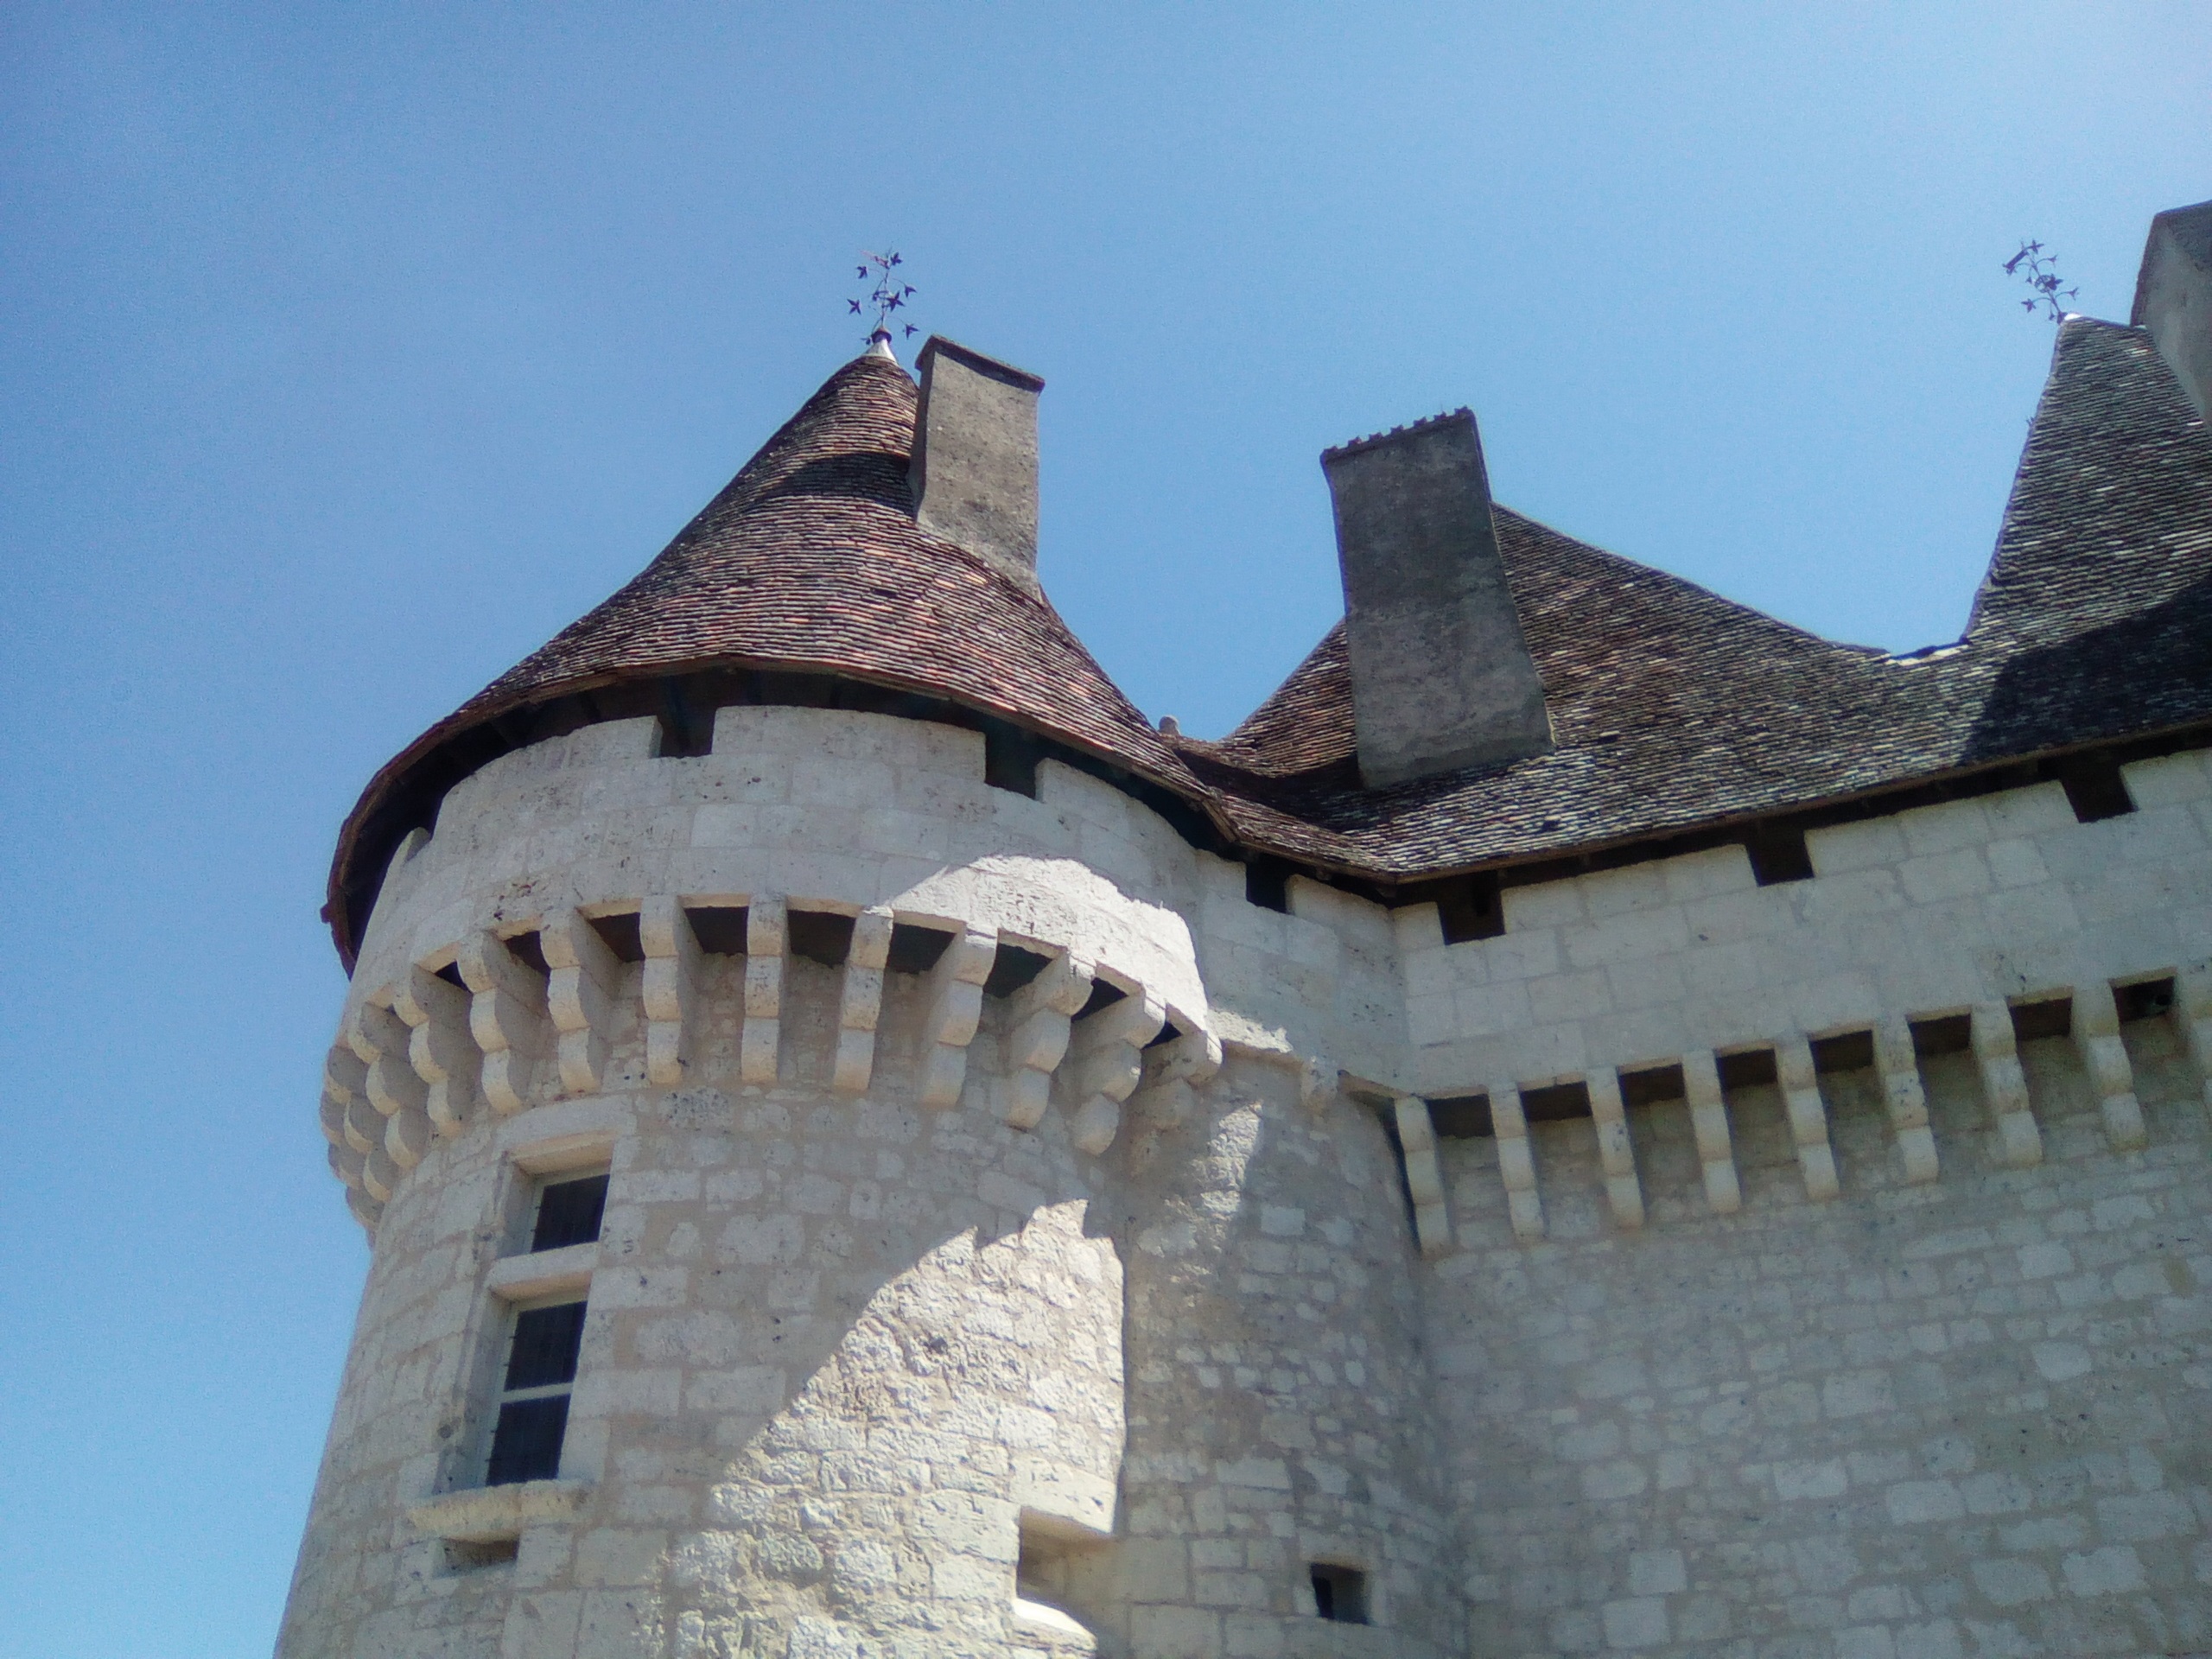
wine, building, chateau, tower, castle, fortification, monastery, monbazillac, ancient history